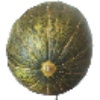
Label: Melon Piel de Sapo 1